Operation Formation Star

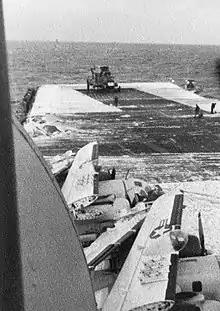
USS "Yorktown" (CVS-10), February 1968

On 29 January 1968, a senior advisory panel reviewed the working group's list of options and recommended a diplomatic, non-military approach to ending the "Pueblo" crisis. To support this diplomatic effort, Operation Formation Star was initiated, with the "Enterprise"-led Task Group 70.6 serving initially as its centerpiece.